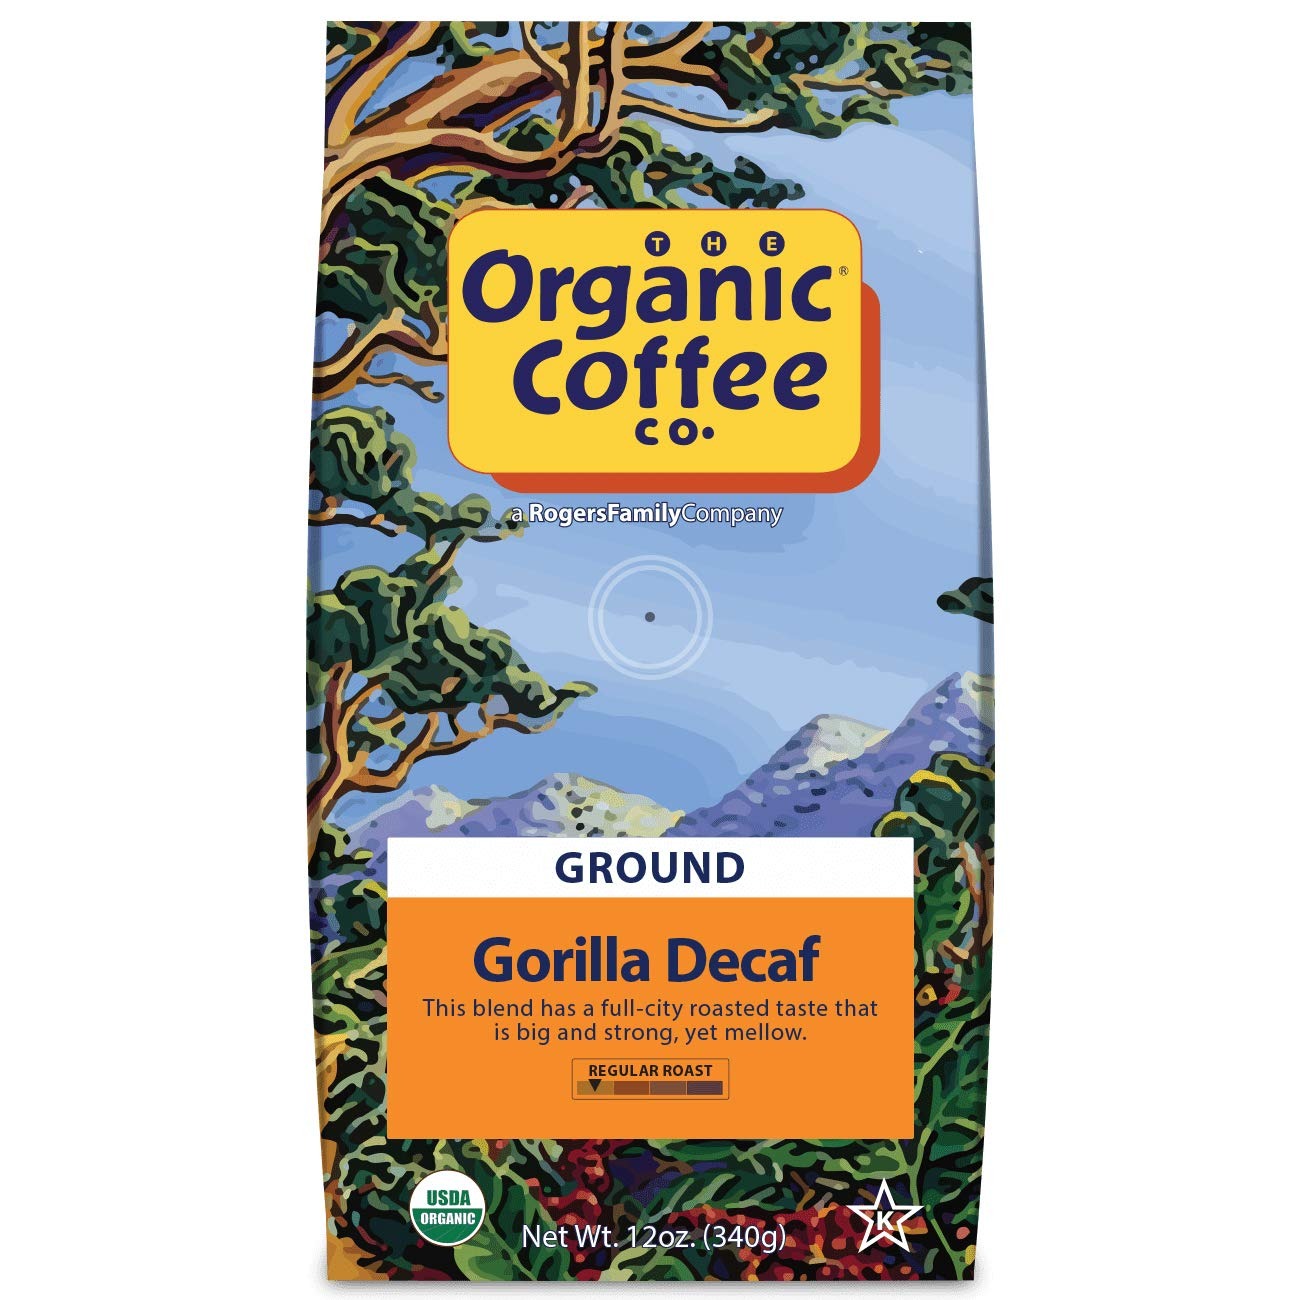
Item Name: Organic Coffee Co. Gorilla Decaf Ground Coffee 12 Ounce Medium Light Roast Natural Water Processed Decaffeinated USDA Organic
Bullet Point 1: GORILLA DECAF: This blend has a full-City roasted taste that is strong yet mellow; This 100 percent organic, shade-grown coffee is decaffeinated using the Natural Water Process for the best tasting coffee
Bullet Point 2: WORKS WITH ALL COFFEE BREWERS: Our coffee is suitable for any coffee machine: drip machines, espresso maker, French press, Aeropress, pour over, and moka pot
Bullet Point 3: SUSTAINABLY AND ECO-FRIENDLY FARMED COFFEE: We offer a wide selection of sustainably grown, sourced, and packaged coffee from whole bean to ground, flavored to decaf, and much more
Bullet Point 4: QUALITY COFFEE FROM A FAMILY COMPANY: The Rogers Family Company's mission is to search out the finest Arabica varieties and roast the richest, most flavorful coffees available anywhere while making the world a better place one cup of coffee at a time
Bullet Point 5: THE ORGANIC COFFEE COMPANY is a family owned, American made company with a rich tradition. Roasted and packaged in the USA.
Value: 12.0
Unit: Ounce

Price: 17.99